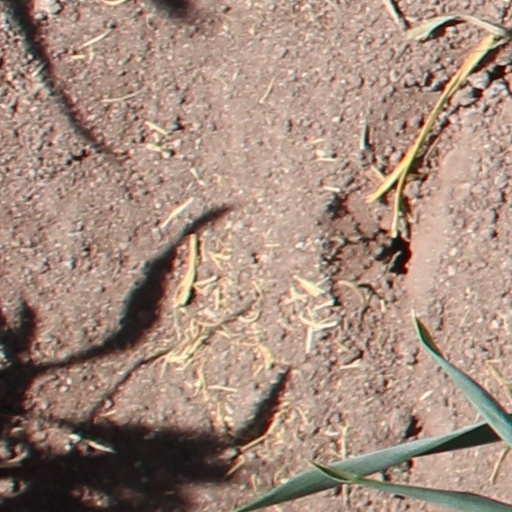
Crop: wheat